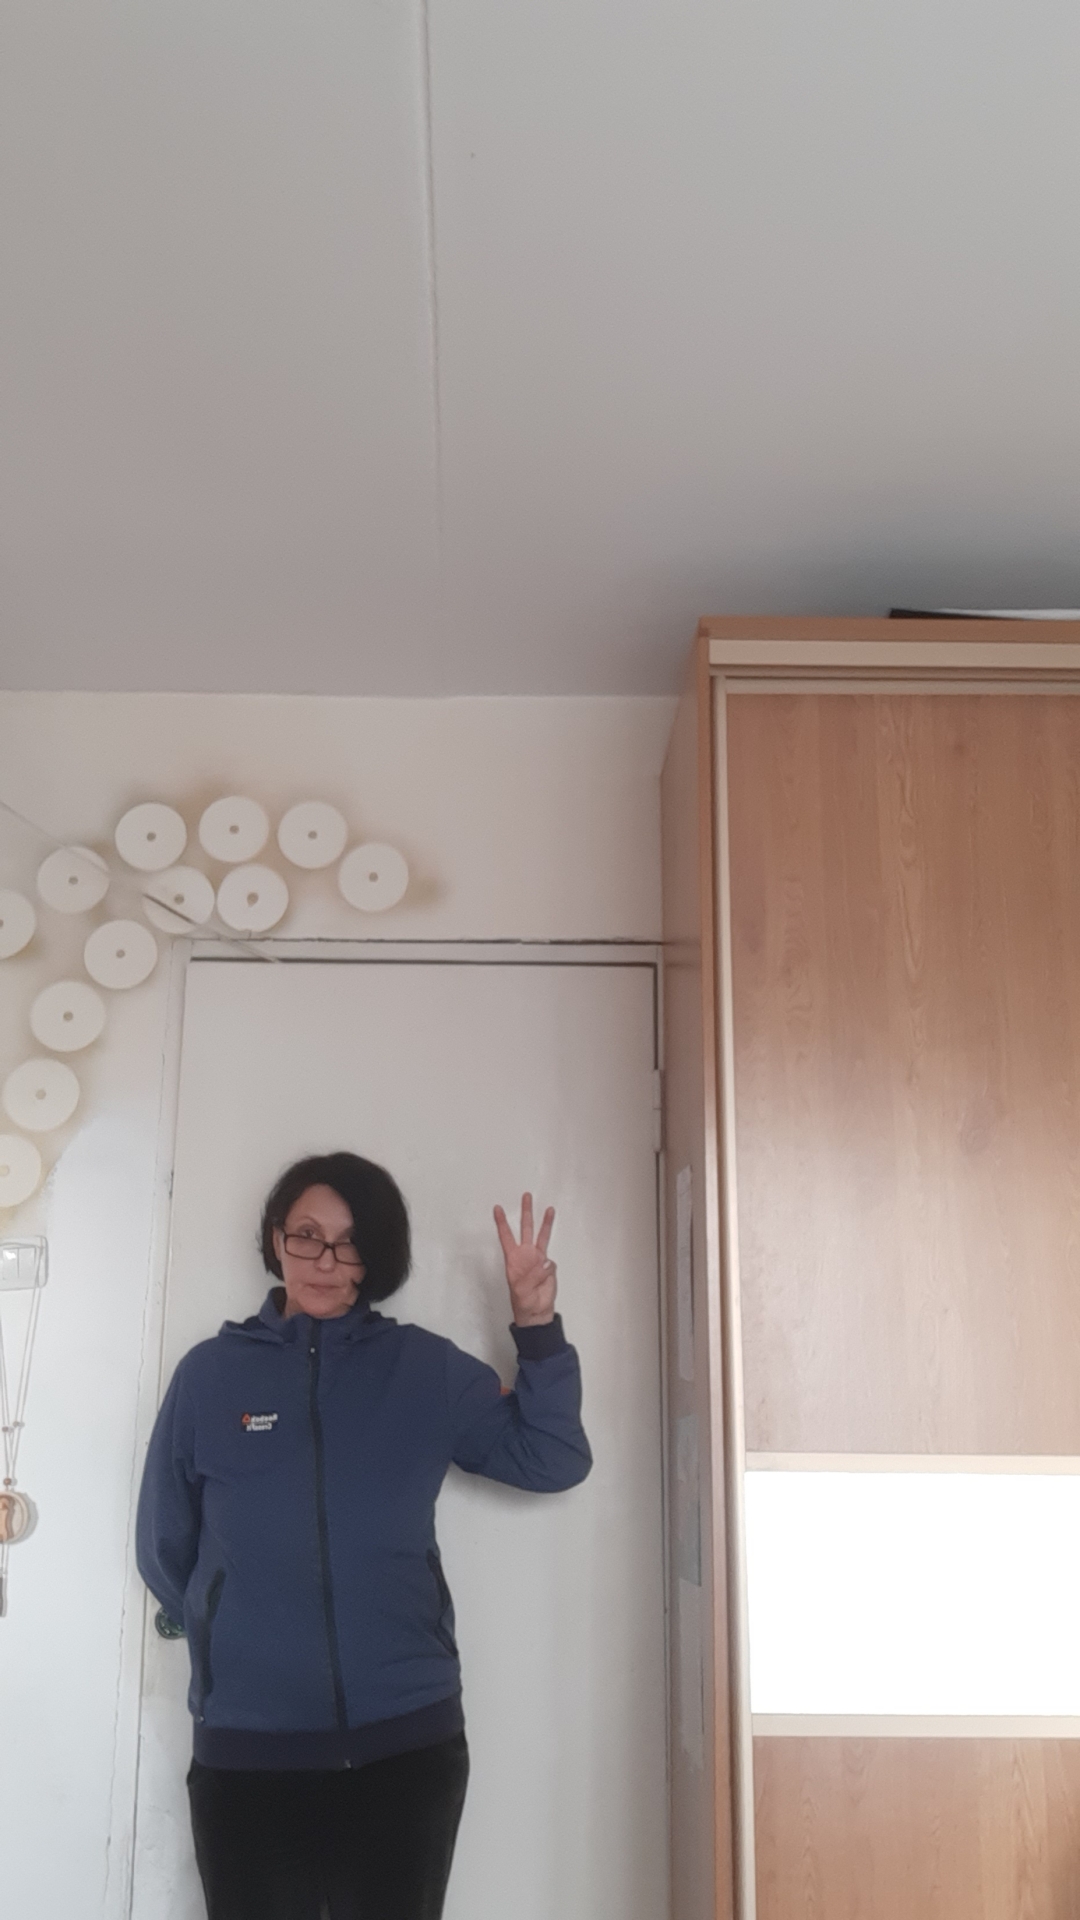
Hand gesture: three